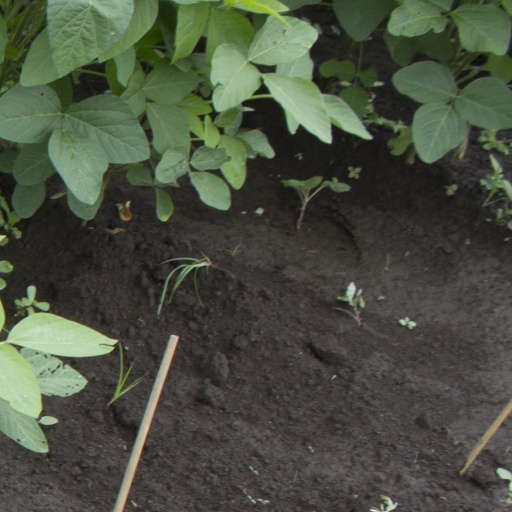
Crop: soybean